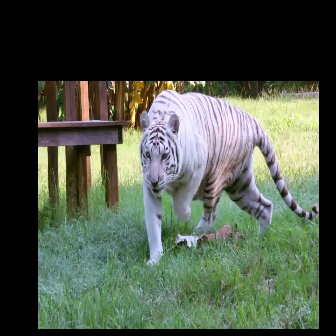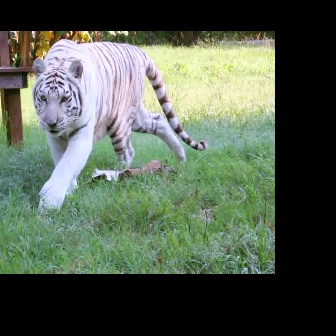
  Please identify the target specified by the bounding box [139,89,318,268] in the first image and locate it in the second image. Return the coordinates in [x_min,y_min,x_max,y_max] format.
Answer: [30,38,207,215]